Red Tower (Alanya)

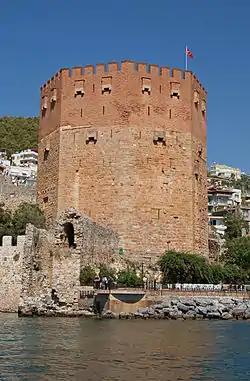
The Tower as seen from the water

The Red Tower is a historical tower in the Turkish city of Alanya. The building is considered to be the symbol of the city, and is used on the .